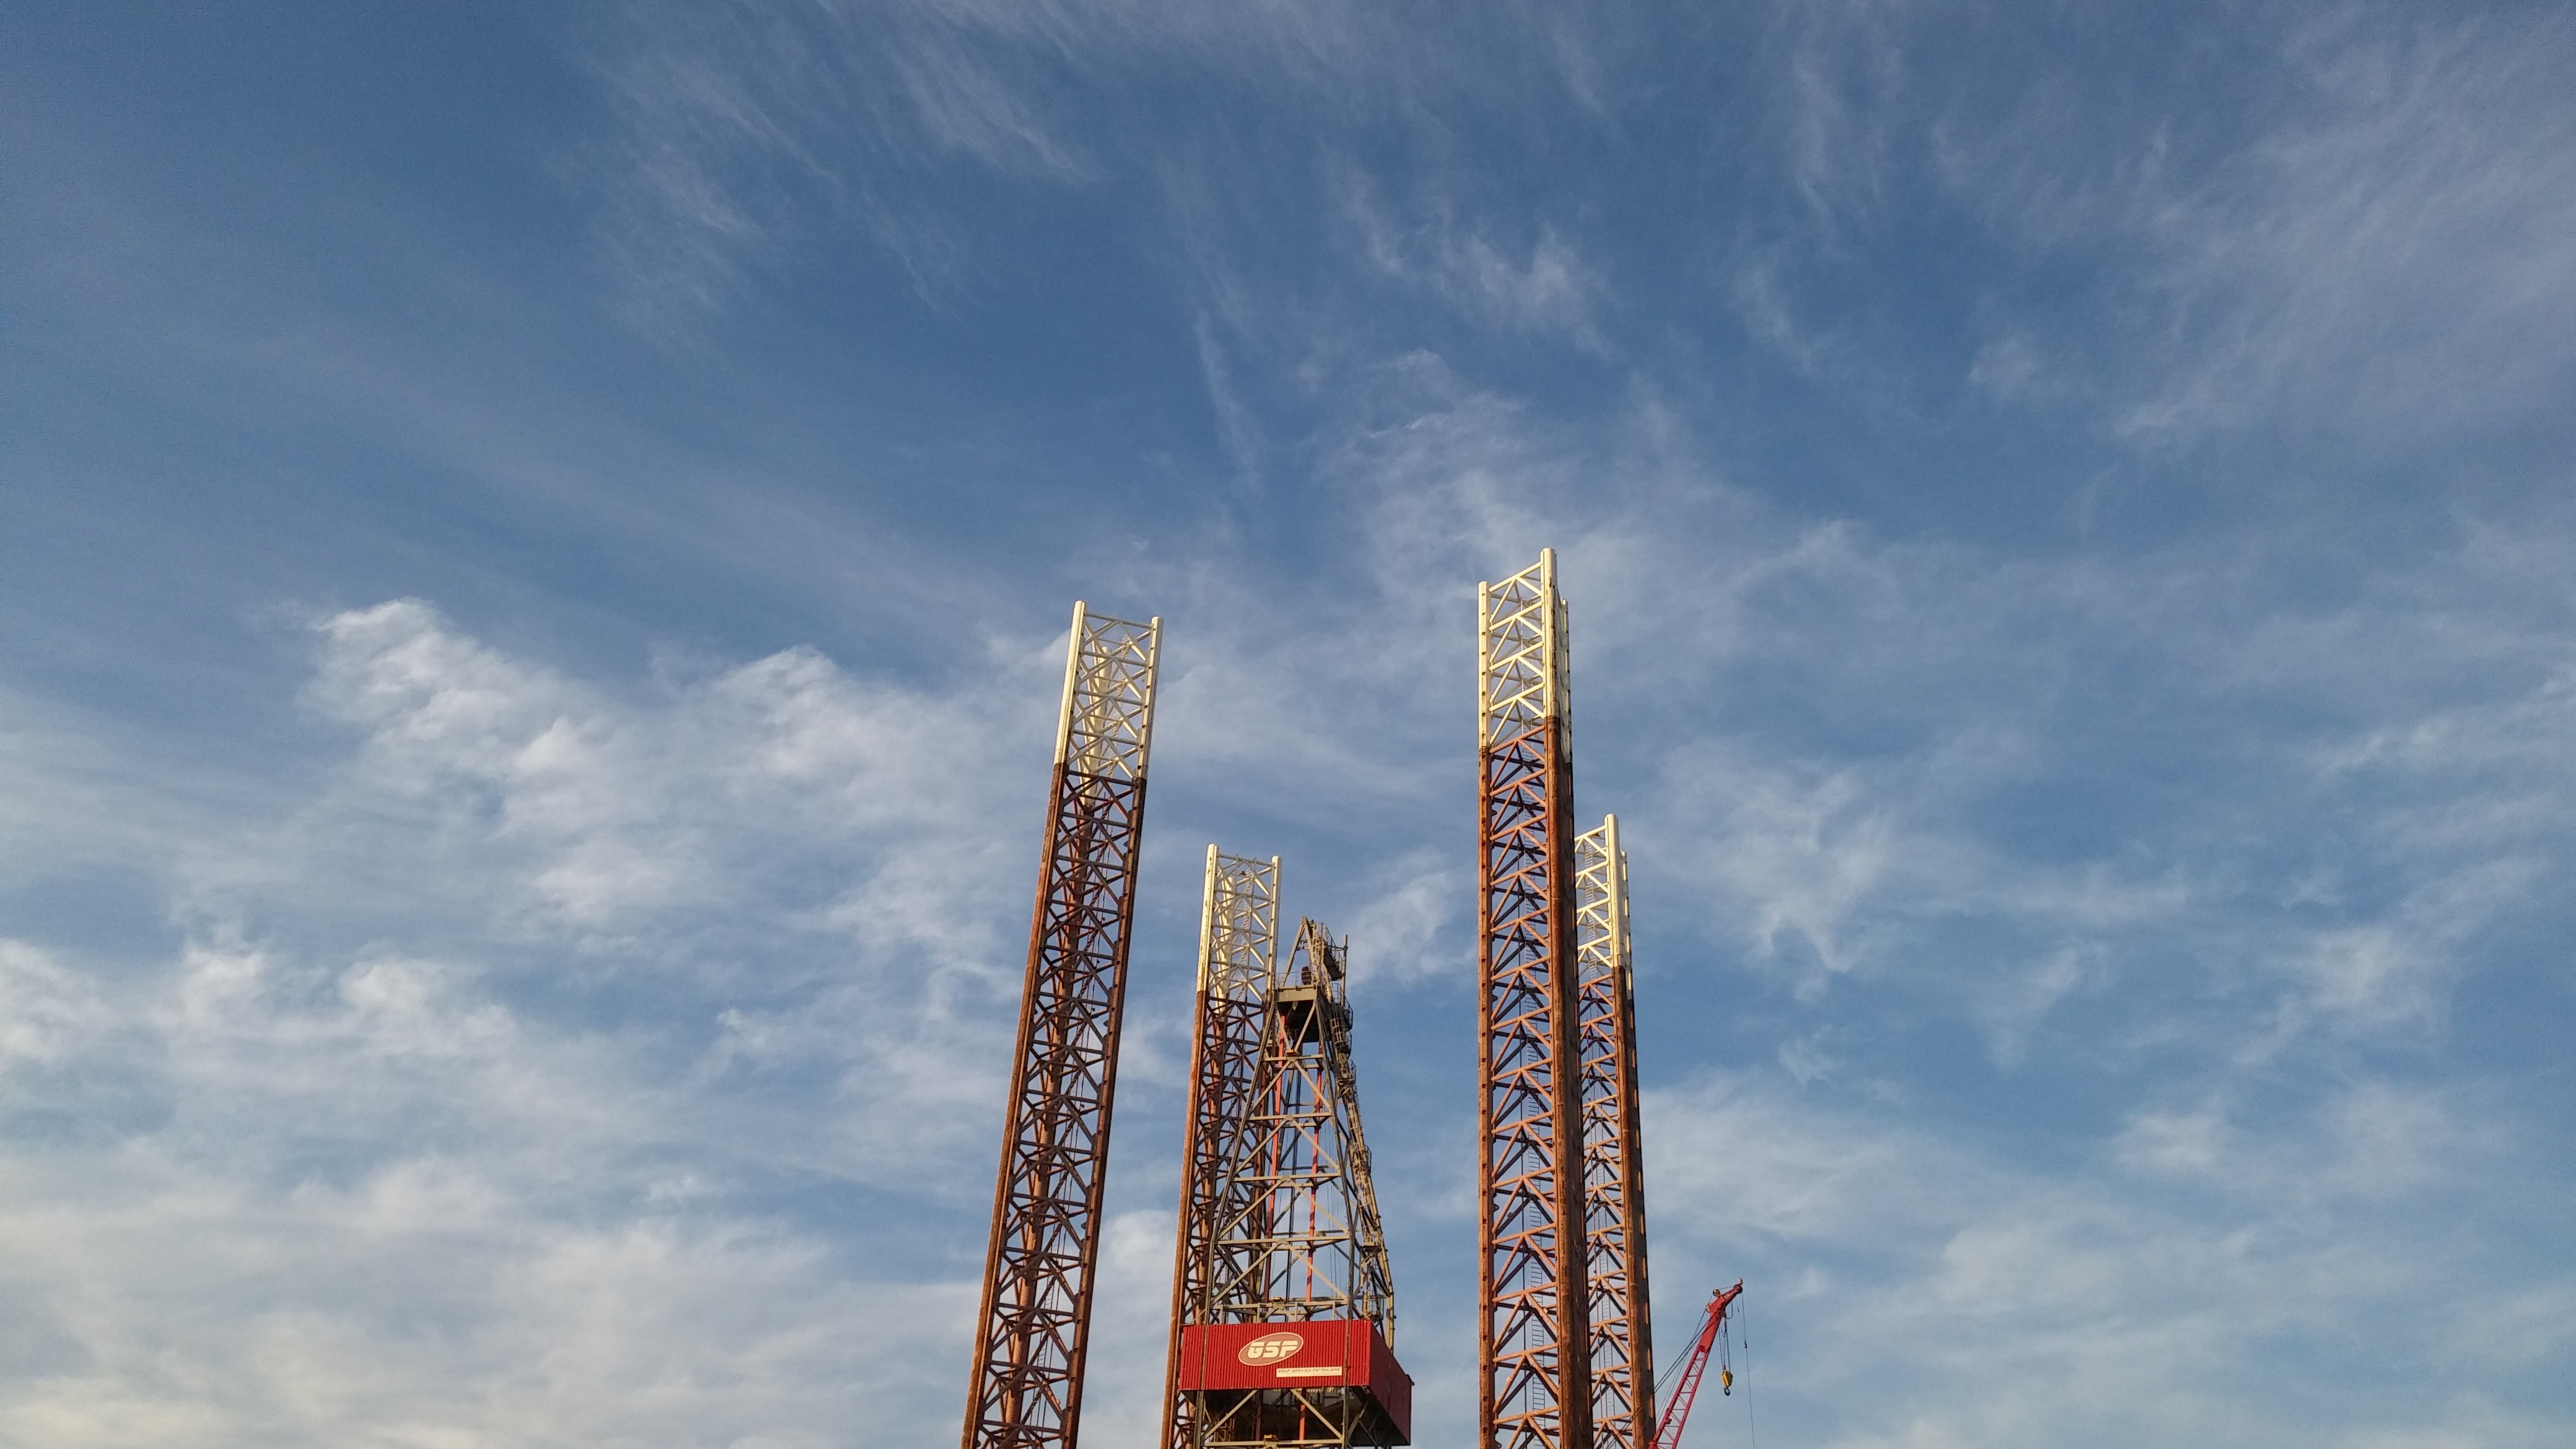
cloud, sky, skyscraper, amusement park, tower, mast, park, platform, landmark, industry, energy, drill, clouds, spire, oil, petroleum, rig, amusement ride, oil drilling